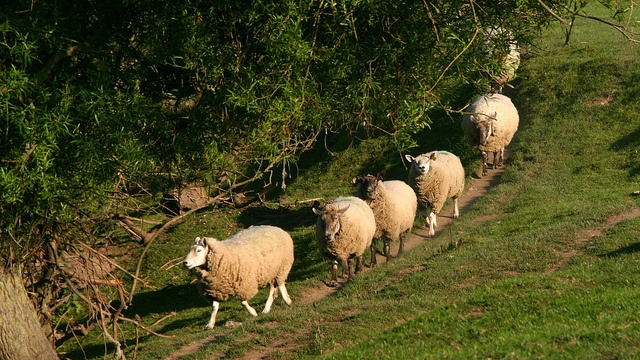
A herd of sheep walking down a grass covered slope.
A group of sheep trailing one another in a line
Sheep lined up and crossing an area during the day.
A herd of sheep following one another on a path in a pasture.
A herd of woolly sheep walk in single file down a mountainside.